Antonio de Nebrija

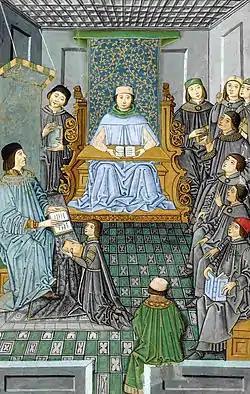
Antonio de Nebrija teaching. "Introducciones Latinae" in the presence of D. Juan de Zuniga, 1486

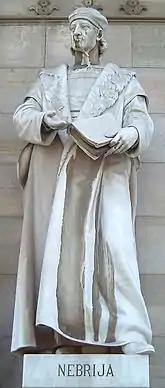
Statue outside the Biblioteca Nacional de España, Madrid

Nebrija was born into an hidalgo family in Nebrixa, a town now called Lebrija in the province of Seville. His parents were Juan Martínez de Cala and Catalina de Xarana. He was the second of five children. There is some uncertainty about his date of birth. Nebrija wrote that he was born the year before the Battle of Olmedo in 1445, putting his birthday in 1444 but elsewhere he makes other references that would contradict this date. Traditionally, 1444 has been accepted as his year of birth.